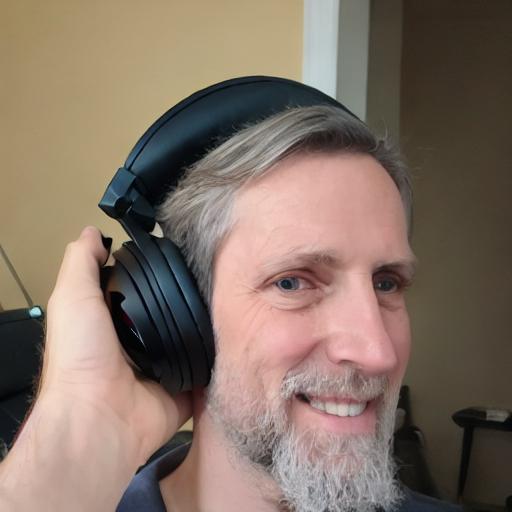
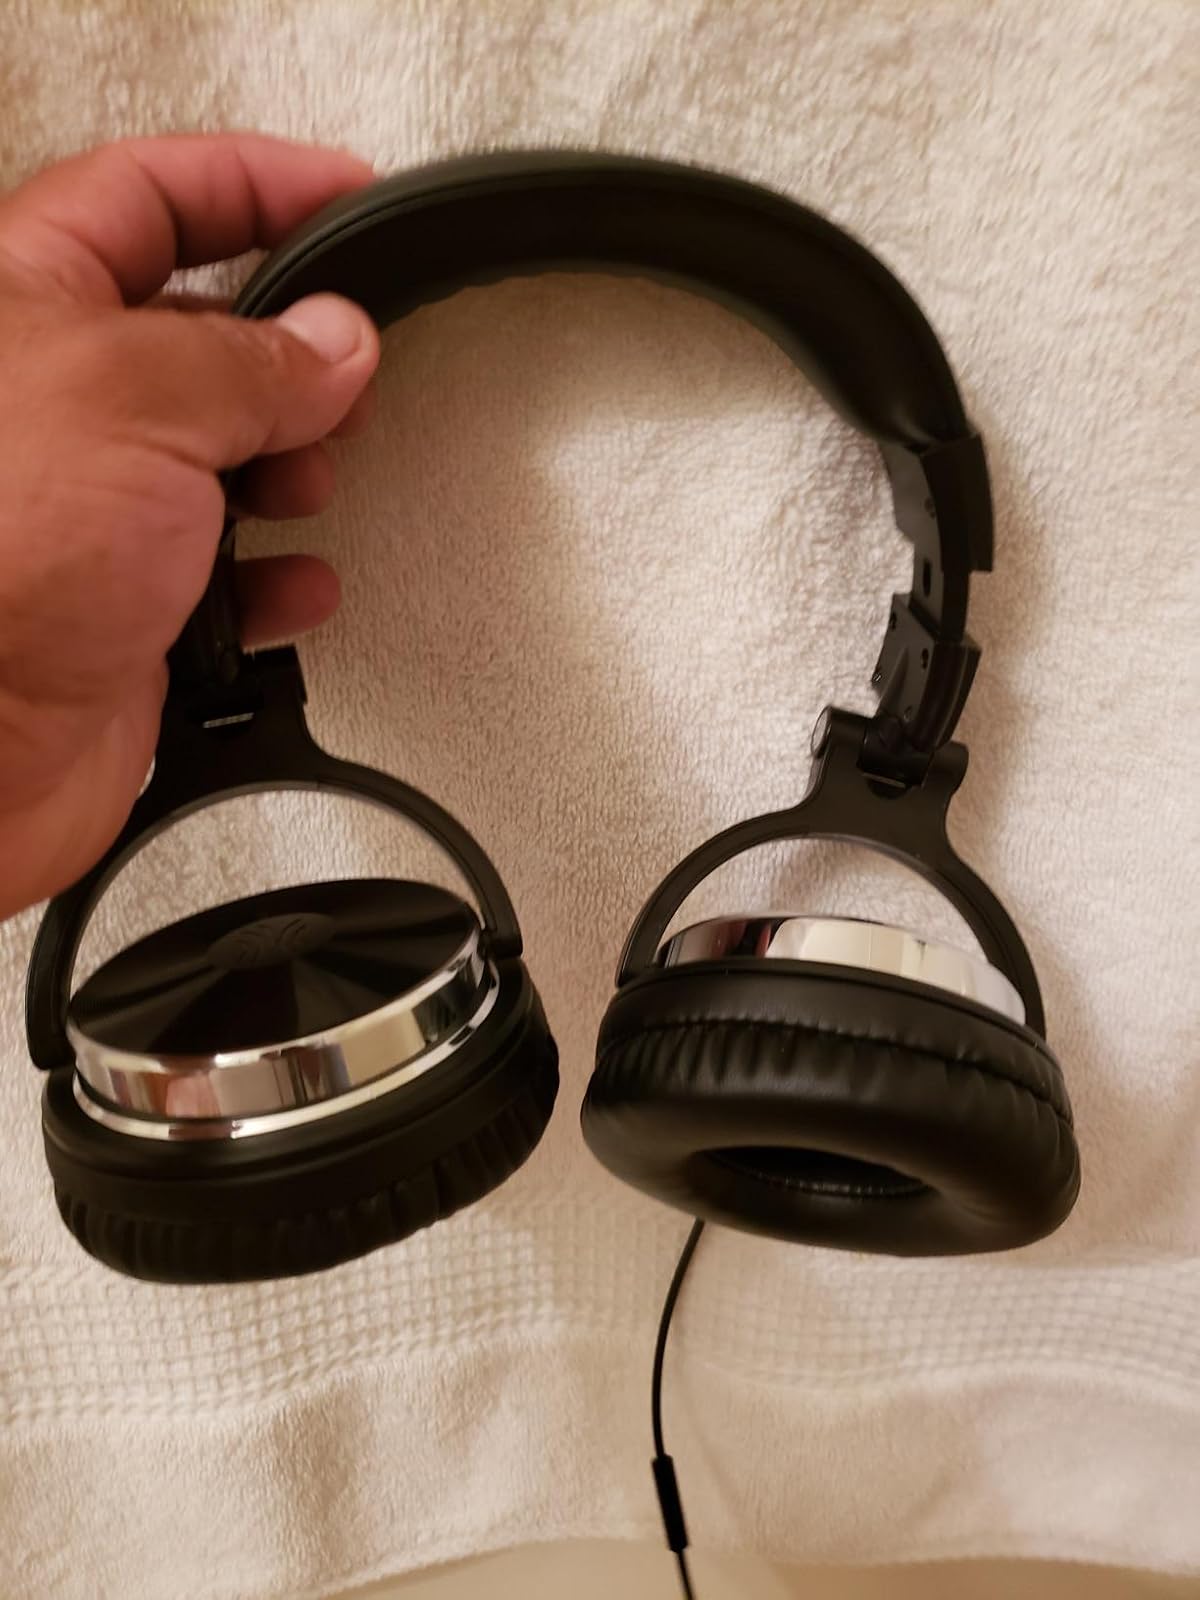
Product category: headphones
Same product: no